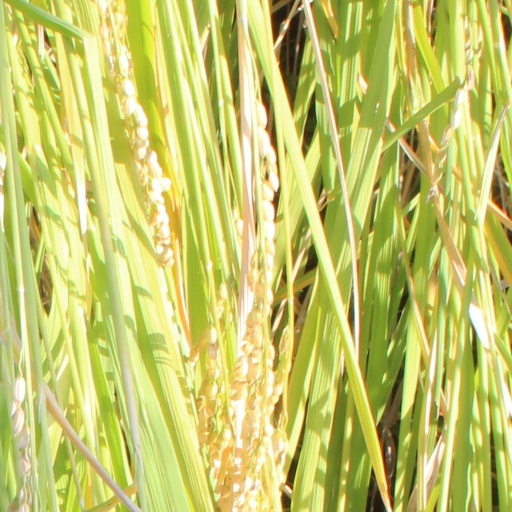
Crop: rice